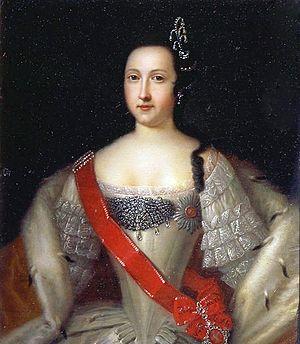
Élisabeth Catherine Christine de Mecklembourg-Schwerin dite Anna Leopoldovna, également connue sous le nom d'Anna Karlovna, est régente de Russie pendant un an, de 1740 à 1741, pendant la minorité de son fils, Ivan VI de Russie.
La liste des grandes-duchesses et des princesses de Russie regroupe les descendantes en ligne agnatique des empereurs de Russie ainsi que les épouses de leurs descendants mâles.